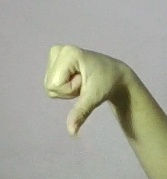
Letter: waw